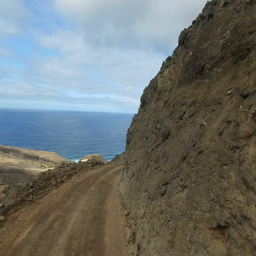
car driving on a cliff